Faraway Tsardom

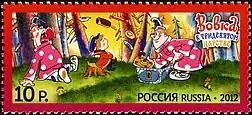
"Vovka in Faraway Tsardom", 1965 Soyuzmultfilm's animated film. Stamp of Russia in 2012.

Often, the purpose of the hero's journey to the Thrice-ninth tsardom is to obtain or return a bride to himself. On his way, the hero of a folktale almost always encounters an obstacle in the form of a "dark and dense" forest. In many tales, in the forest there is a hut on chicken legs. Sometimes the faraway realm is separated from the familiar world by a fiery river with a bridge, sea or abyss.